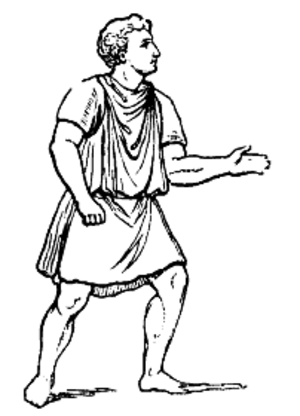
Tunika
Romersk arbejder i tunika (Nordisk familjebok, 1920)
En tunika er oprindeligt en romersk dragt, bestående af to stofstykker, syet i siderne og på skuldrene, med eller uden ærmer.